Mischa Barton

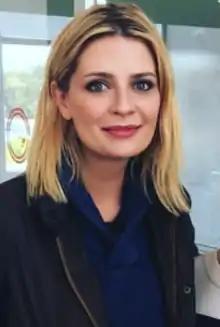
Barton in 2017

Mischa Anne Marsden Barton (born 24 January 1986) is a British and American film, television, and stage actress. She began her career on the stage, appearing in Tony Kushner's "Slavs!" and took the lead in James Lapine's "Twelve Dreams" at New York City's Lincoln Center. She made her screen debut with a guest appearance on the American soap opera "All My Children" (1995), and voicing Betty Ann Bongo on the Nickelodeon cartoon series "KaBlam!" (1996–97). Her first major film role was as the protagonist of "Lawn Dogs" (1997), a drama co-starring Sam Rockwell. She appeared in major pictures such as the romantic comedy "Notting Hill" (1999) and M. Night Shyamalan's psychological thriller "The Sixth Sense" (1999). She also starred in the indie crime drama "Pups" (1999).